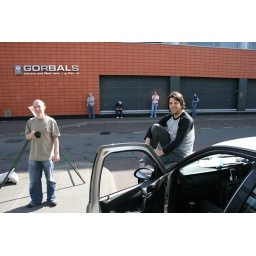
I love the Gorbals library sign in the background. 4REAL.